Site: saxony
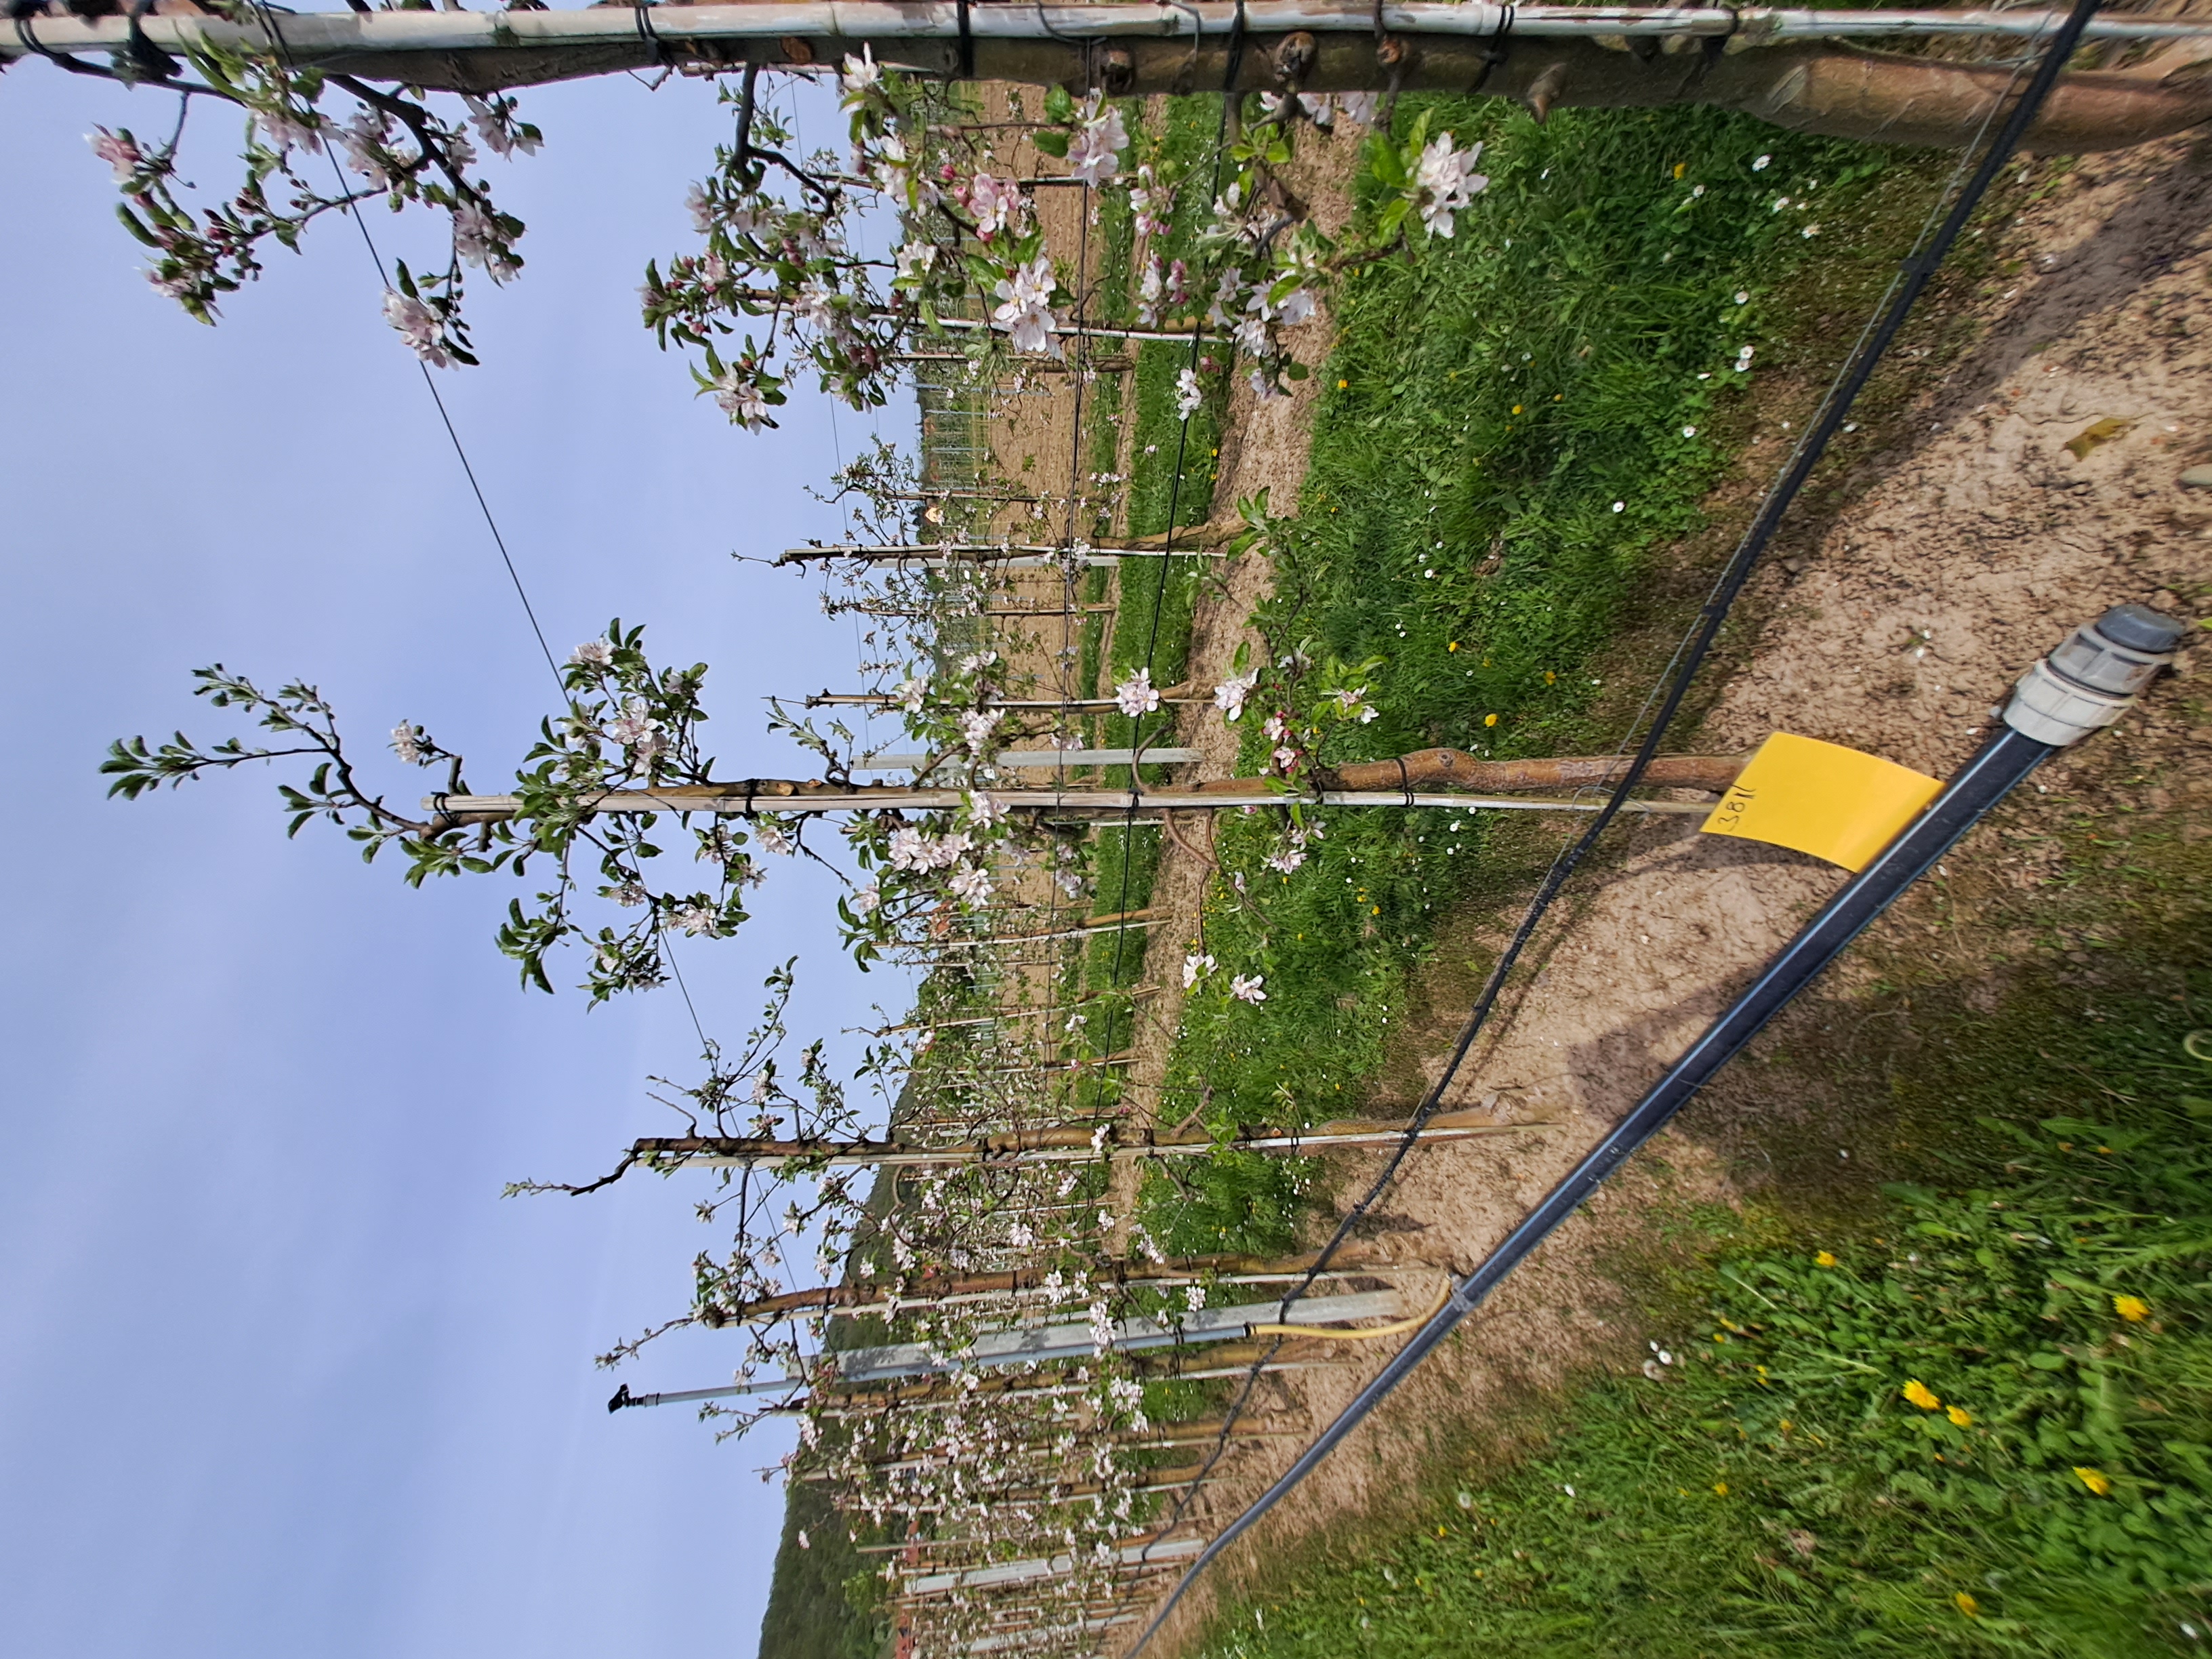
Growth stage (BBCH 65): Flowering